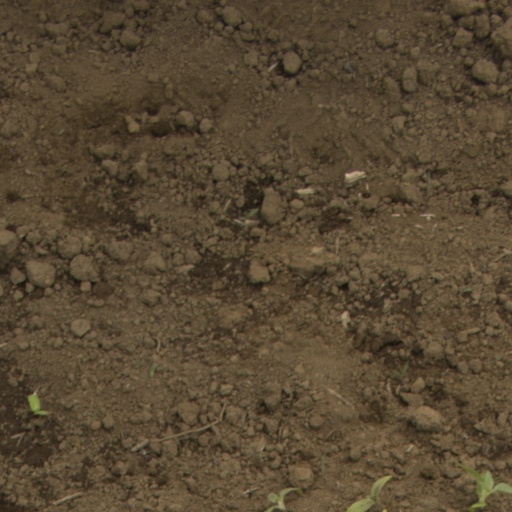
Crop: Jerusalem artichoke